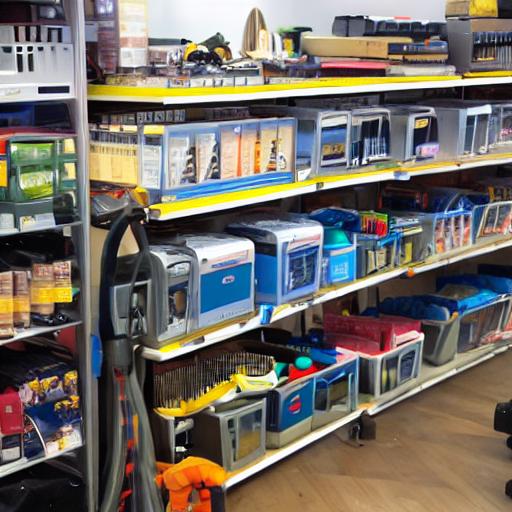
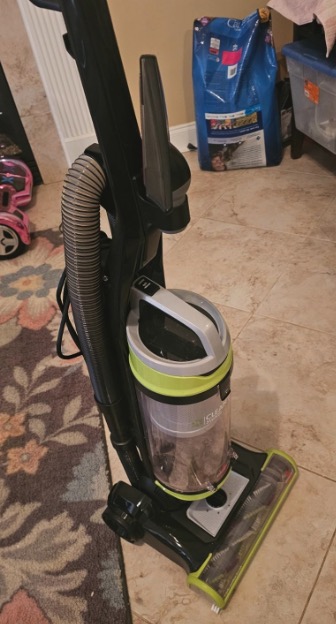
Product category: items_vacuum
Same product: no